Green Gulch Farm Zen Center

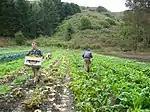
Harvesting the vegetable farm.

Green Gulch is particularly concerned with the effects that human beings are having on nature. They hold the philosophy that humans need to protect the environment from us, not the other way around. They do this with religious texts as the basis of such philosophy. Architect Sim Van der Ryn created his first composting toilet for Green Gulch Farm in 1974, built by David Chadwick and Ken Sawyer. Stuart Cowan writes, "The first composter was built in a house at Green Gulch Farm, a Buddhist retreat in nearby Marin County. Soon Sim's neighbor built one, and people started calling for plans. The virtues of the system were that it saved ten to fifteen thousand gallons of water that otherwise would disappear down the toilet each year; it reduced the need for large leach fields, and it literally made people responsible for their own excrement, an idea that was attractive to libertarians, organic purists, outlaw builders, and people engaged in reexamining and redesigning all aspects of their daily lives."